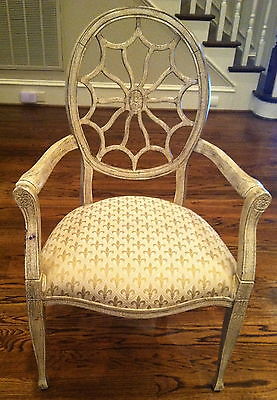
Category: chair